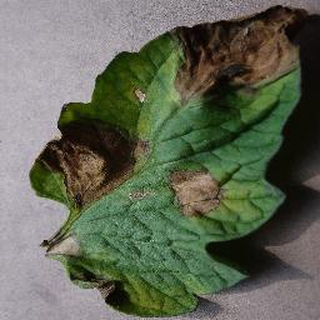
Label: tomato_late_blight